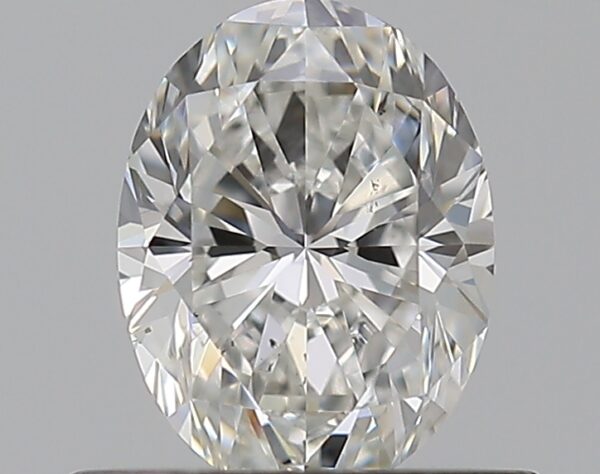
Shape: oval
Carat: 0.5
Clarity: SI1
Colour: F
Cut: VG
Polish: EX
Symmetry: VG
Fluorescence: N
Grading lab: GIA
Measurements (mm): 5.83 x 4.37 x 2.87